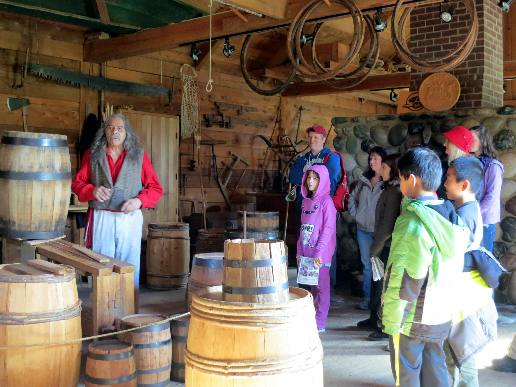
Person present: Yes